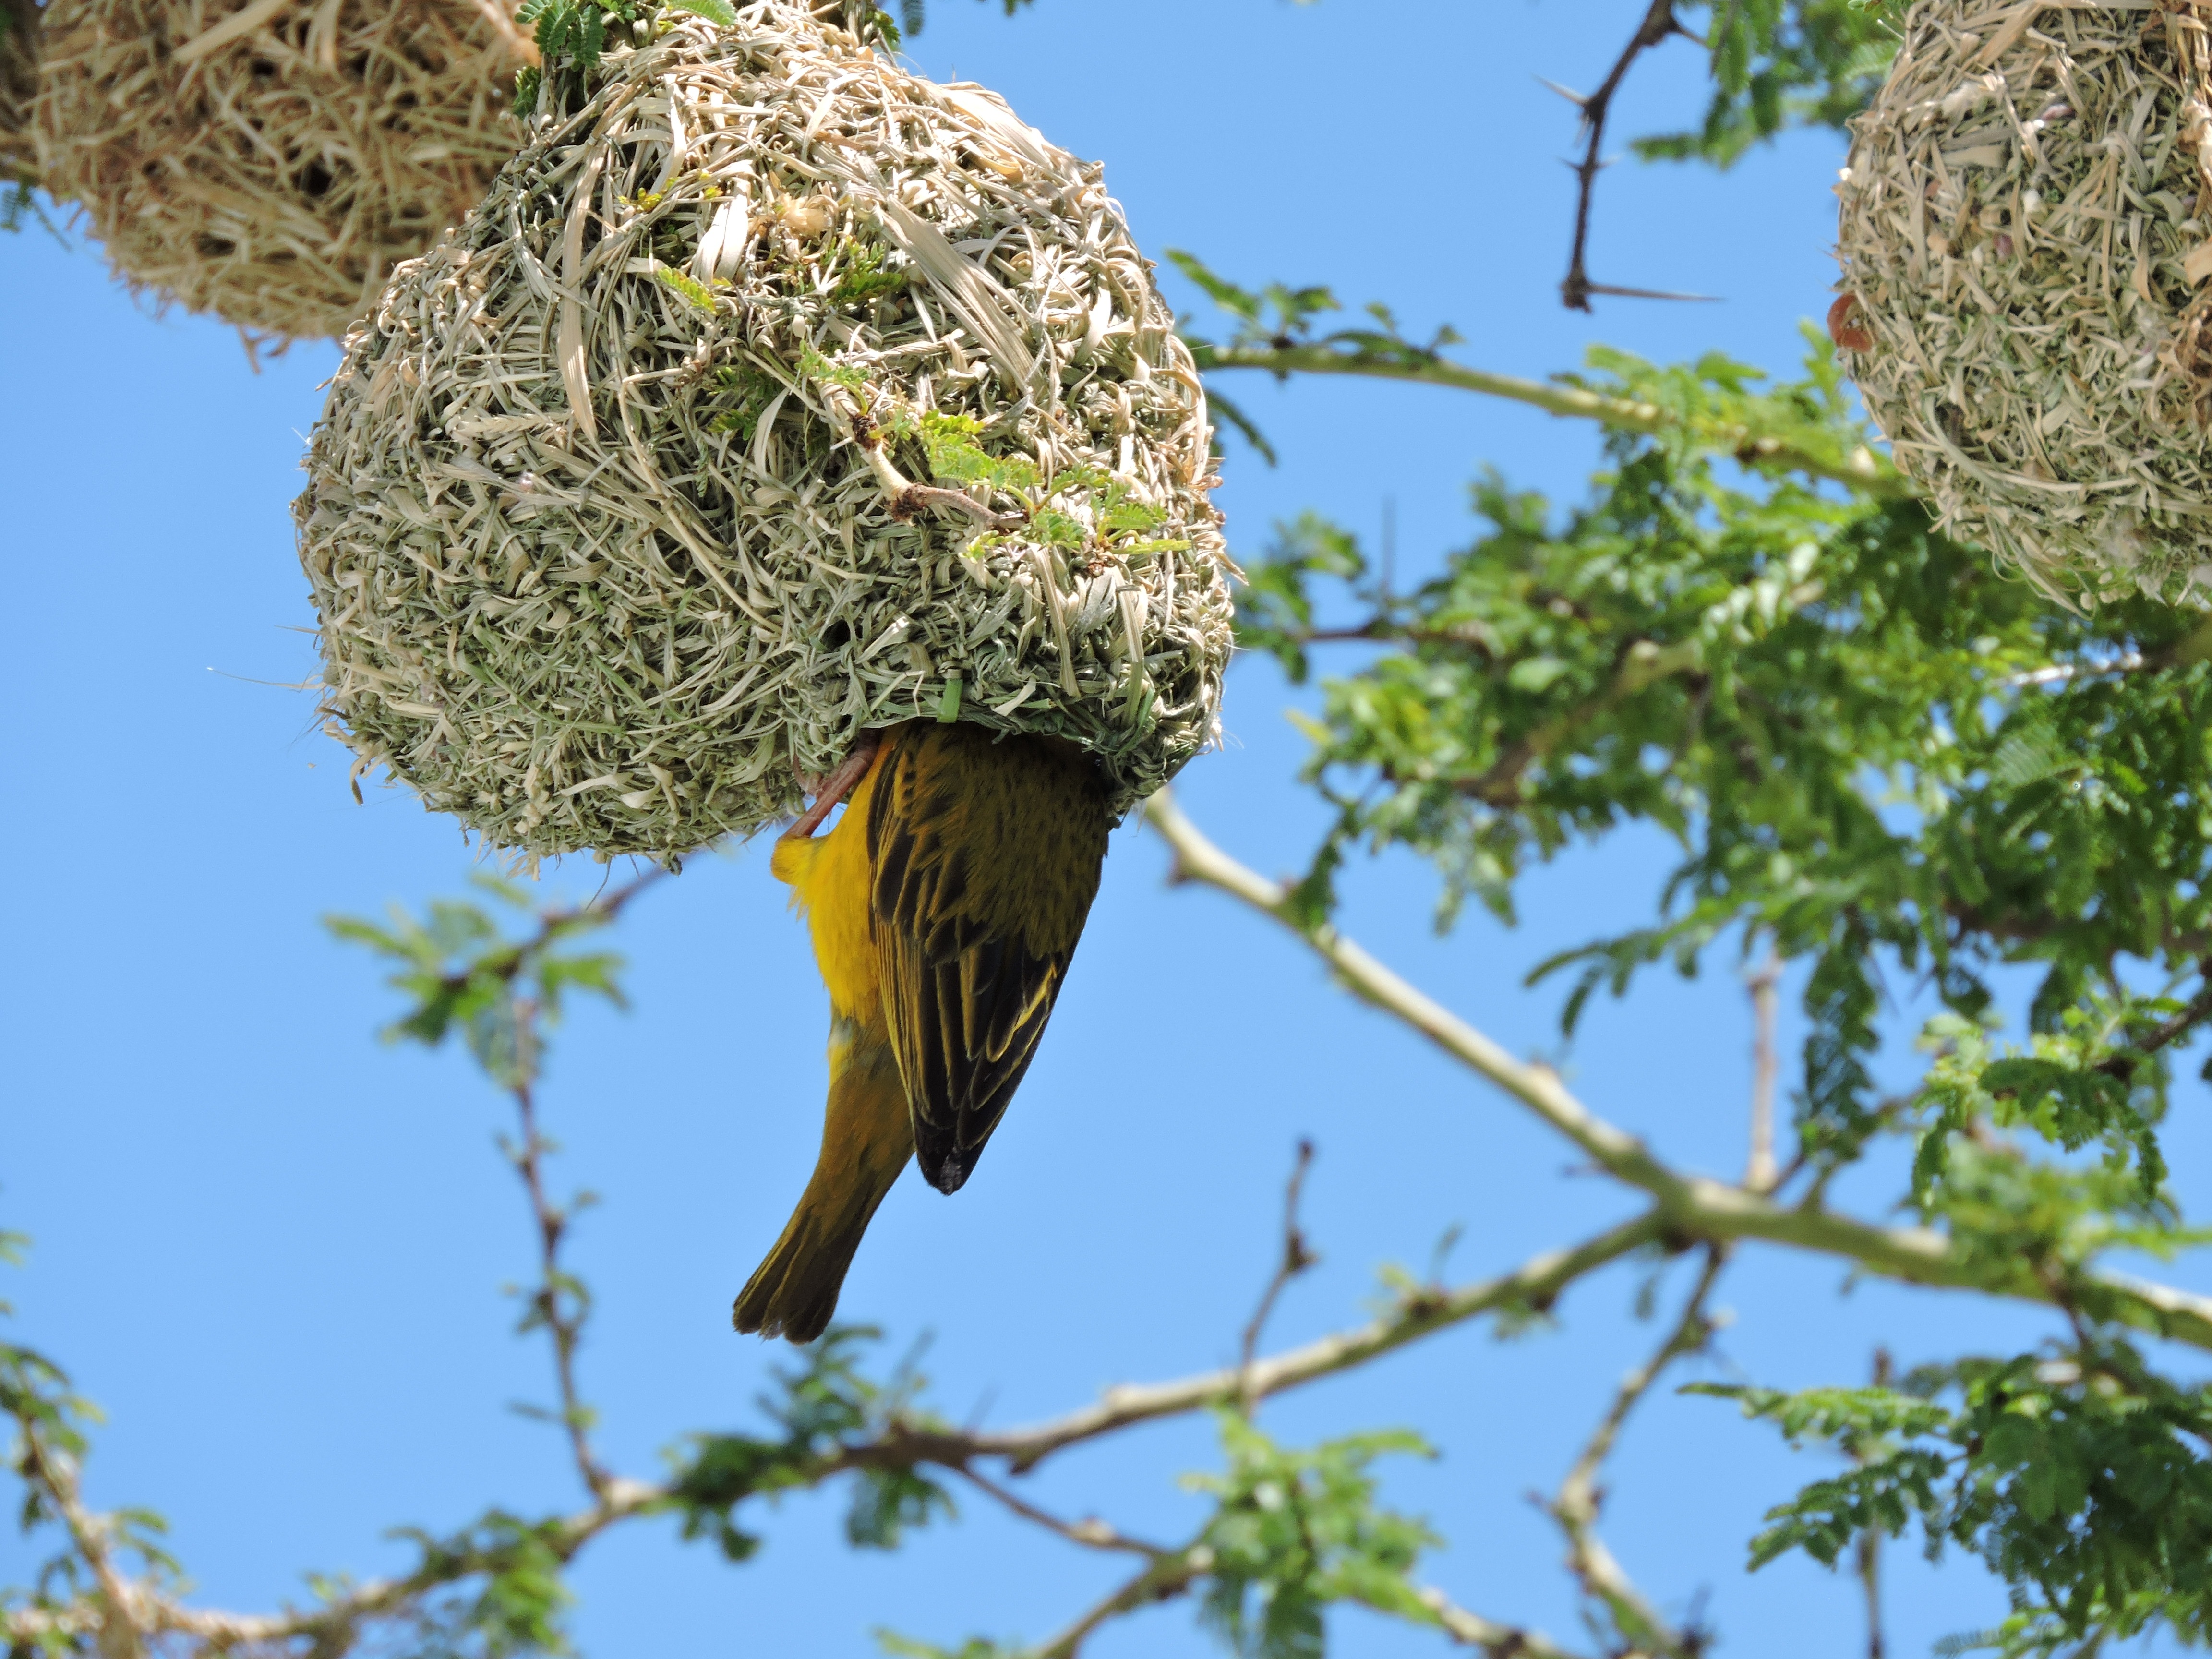
tree, nature, grass, outdoor, branch, bird, plant, flower, home, animal, flock, flying, fly, wildlife, wild, bush, green, insect, natural, africa, blue, yellow, national park, flora, fauna, life, savannah, wings, branches, straw, bird nest, thorns, reeds, sparrow, conservation, habitat, nest, species, babies, botswana, safari, herbivore, nesting, zimbabwe, kruger, woody plant